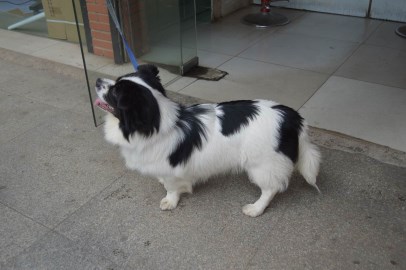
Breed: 806-n000129-papillon